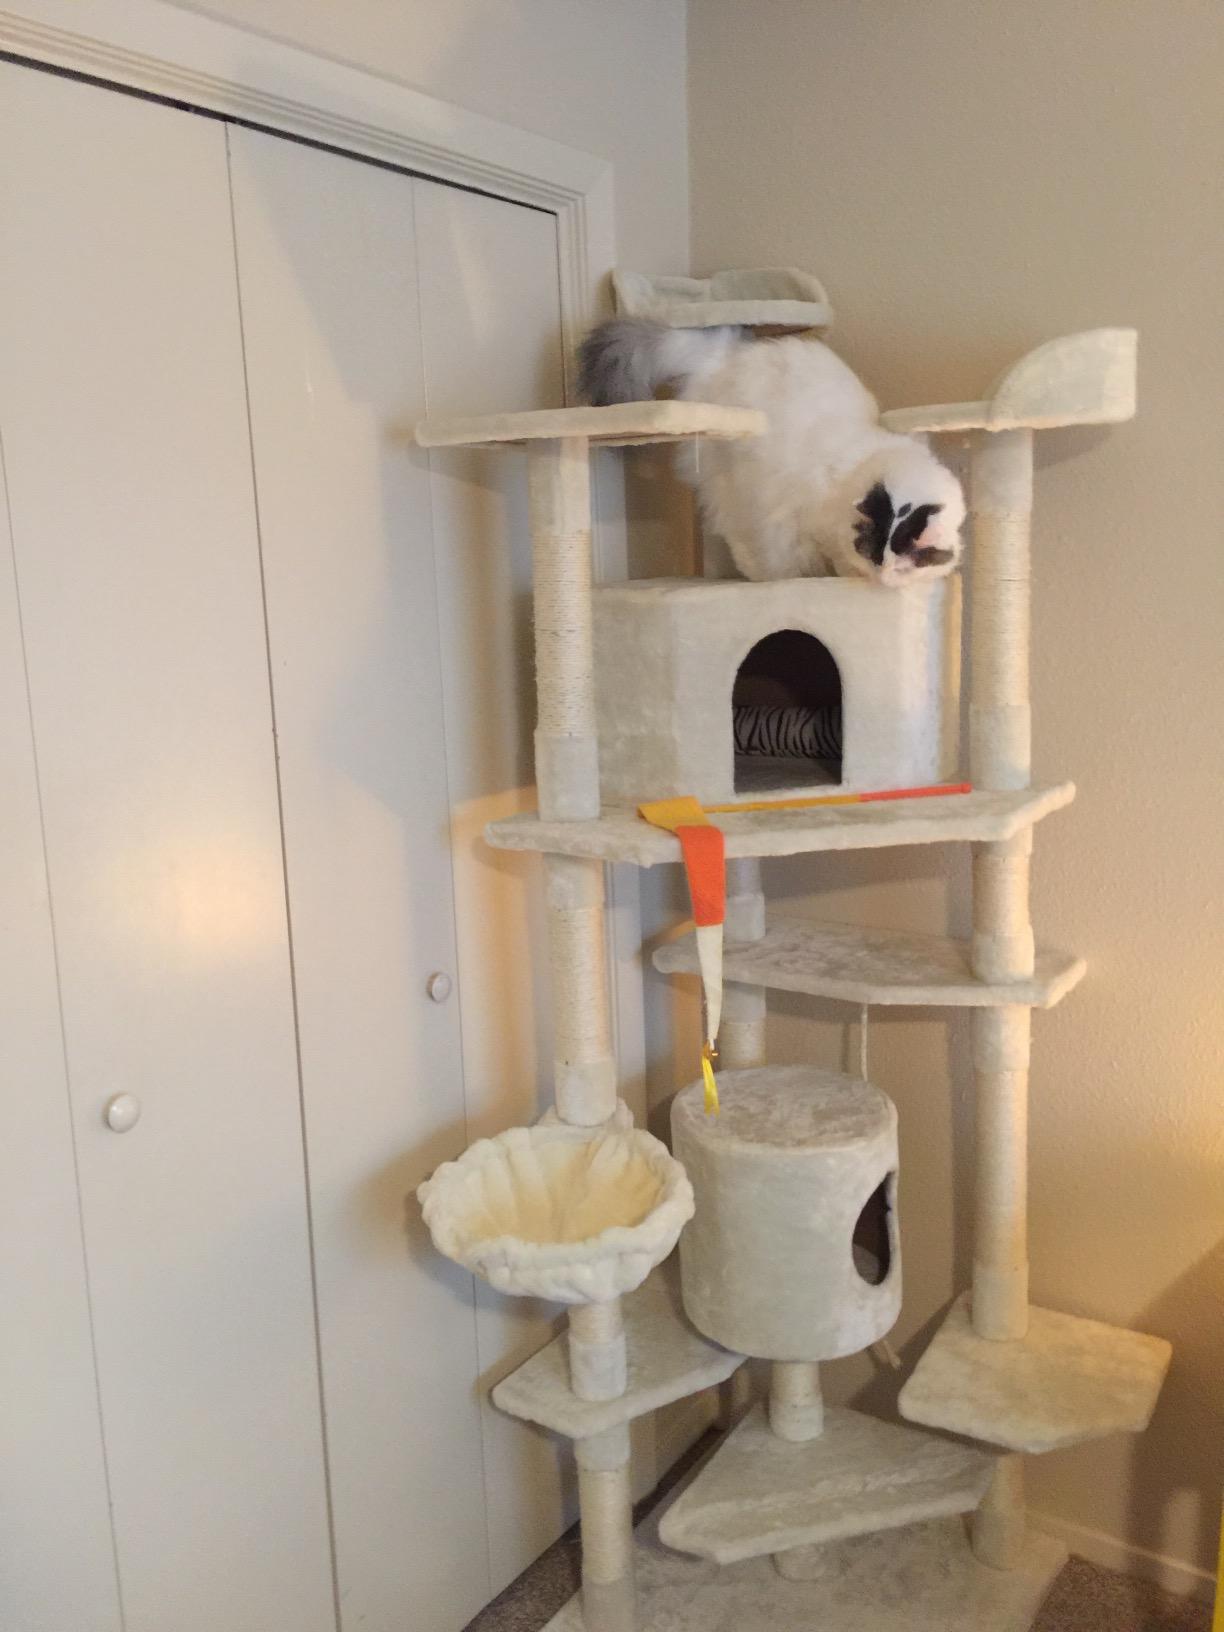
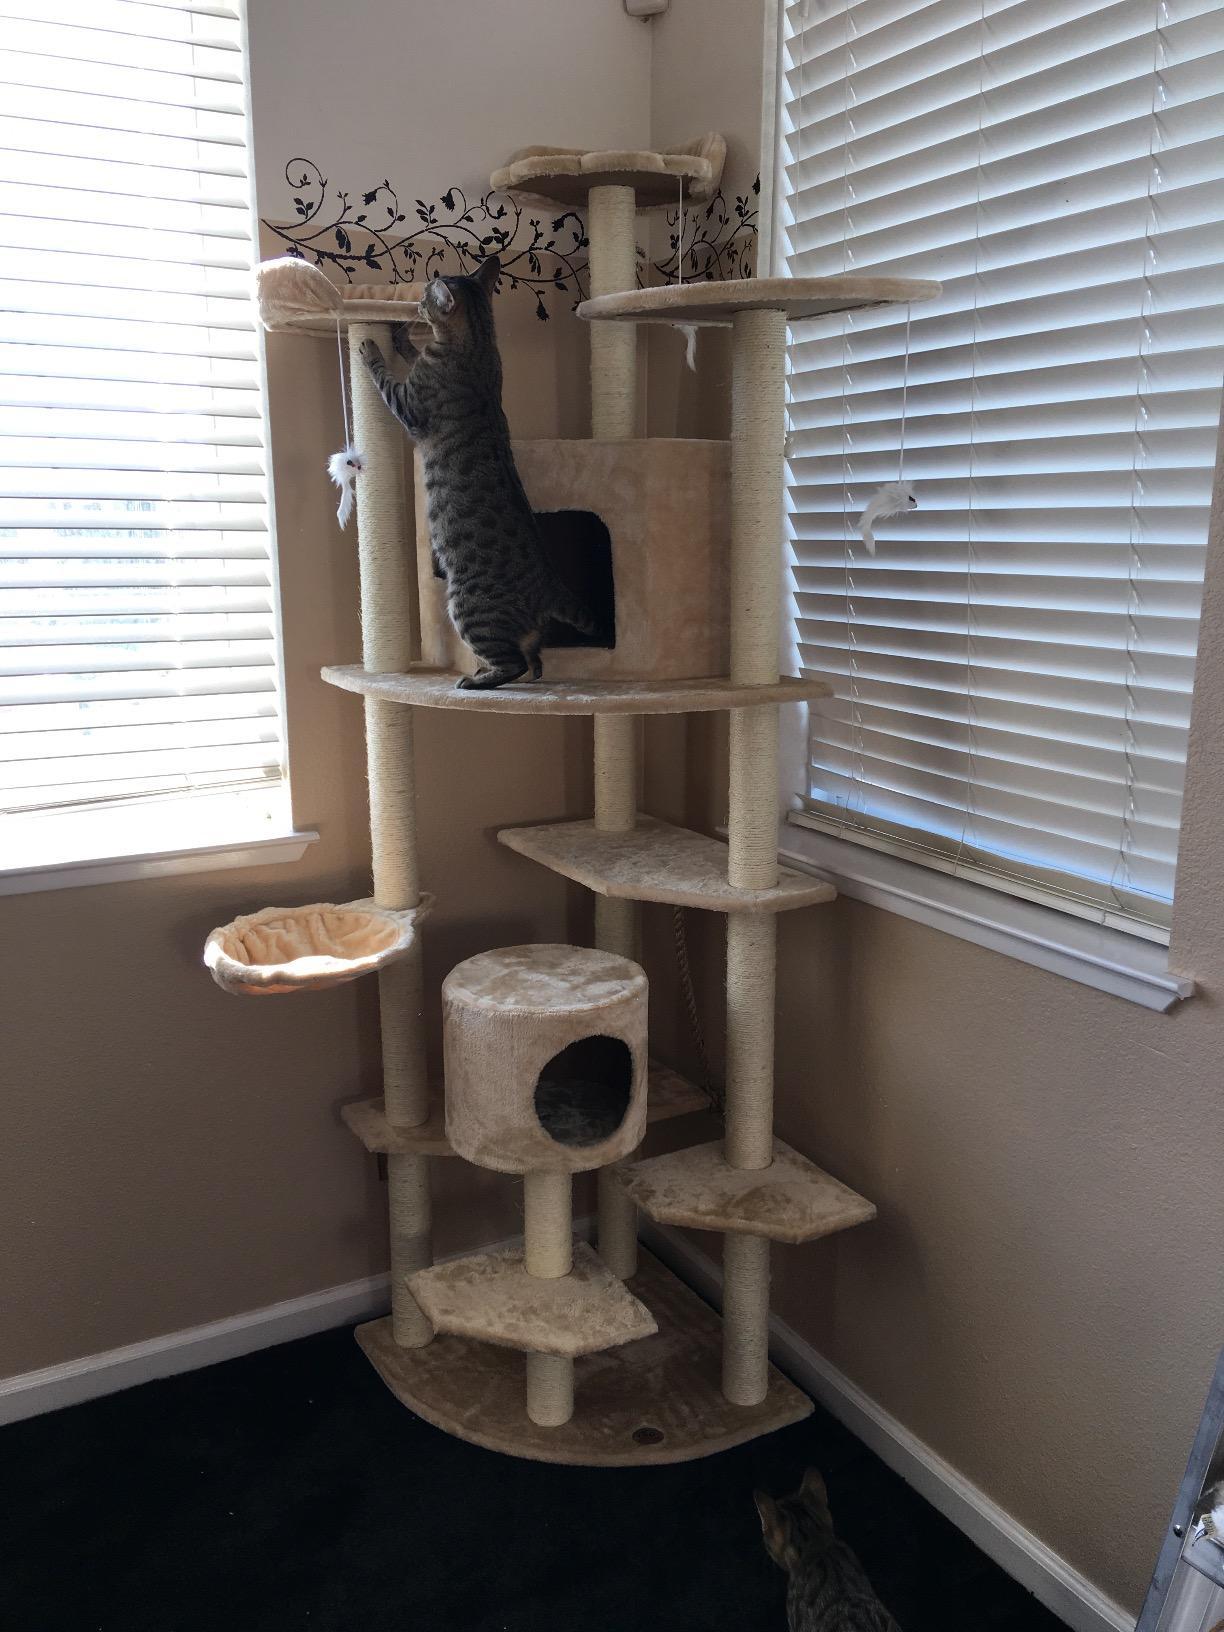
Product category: items_cat tree
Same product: no